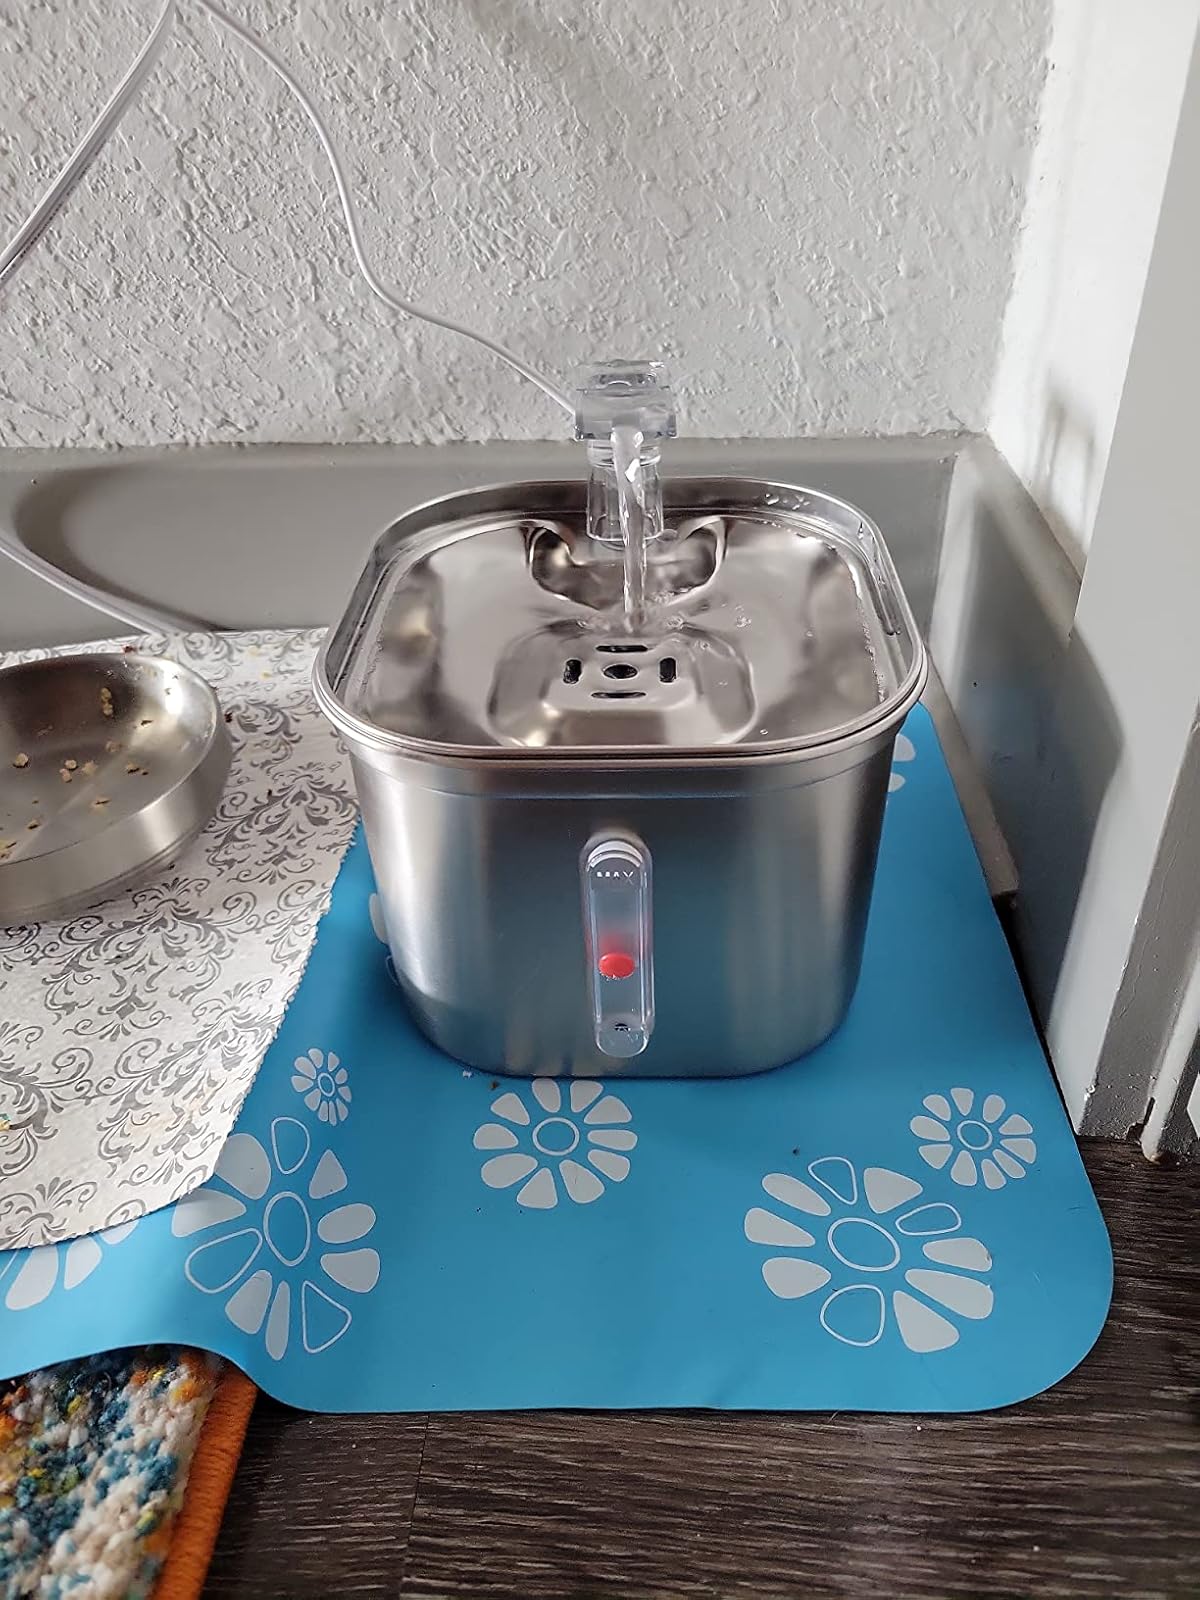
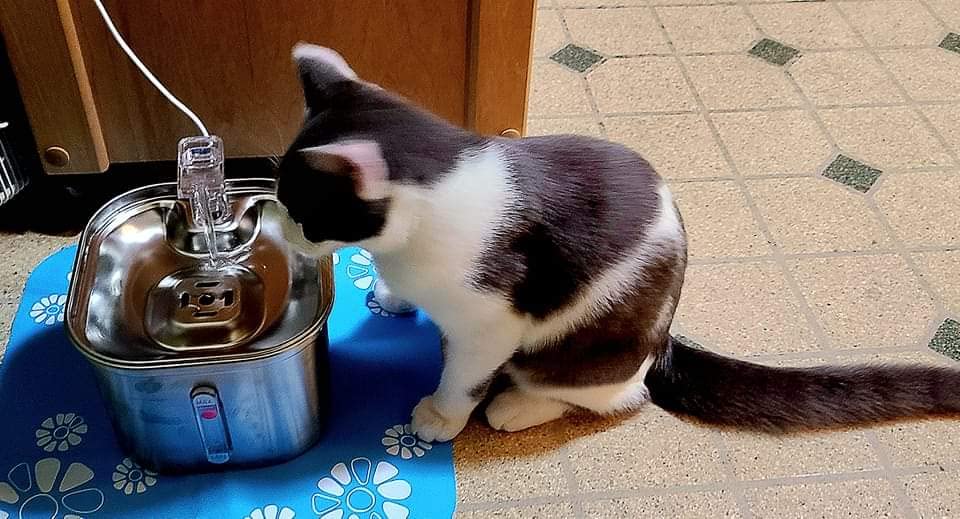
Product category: items_bowl
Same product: yes